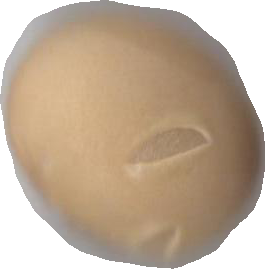
Variety: Grobogan